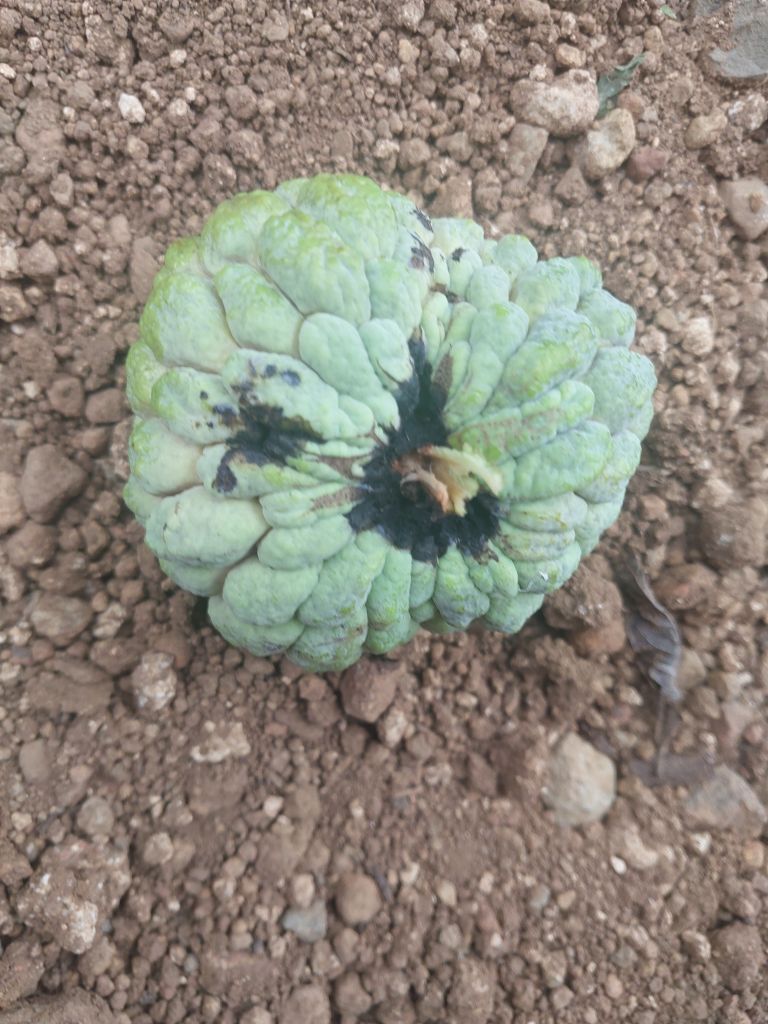
Disease label: Blank Canker